Sazan

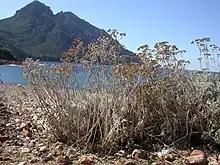
Jacobaea maritima can be found on the eastern coast.

Along its western shore the cliffs descending up to underwater. Capes of the island include the Bay of Paradise ("Gjiri i Parajsës"), Bay of St. Nicholas ("Gjiri i Shënkollit"), Cape of Shënkoll, Cape of Kallam, Cape of Jug, Cape of Pëllumba, and Cape of Pulbardha.